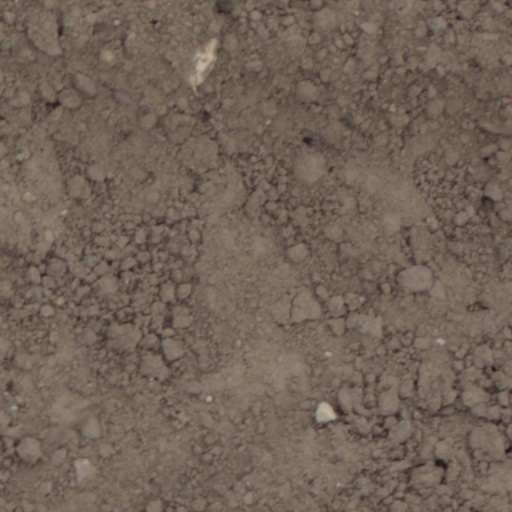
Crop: wheat